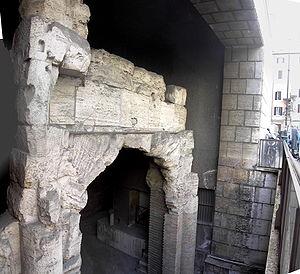
Cette liste des monuments de la Rome antique recense les monuments les plus importants construits à Rome ou à proximité immédiate, depuis la fondation de la ville jusqu'au début du VIIᵉ siècle.
Le stade de Domitien était un stade pour des compétitions athlétiques dans la Rome antique.